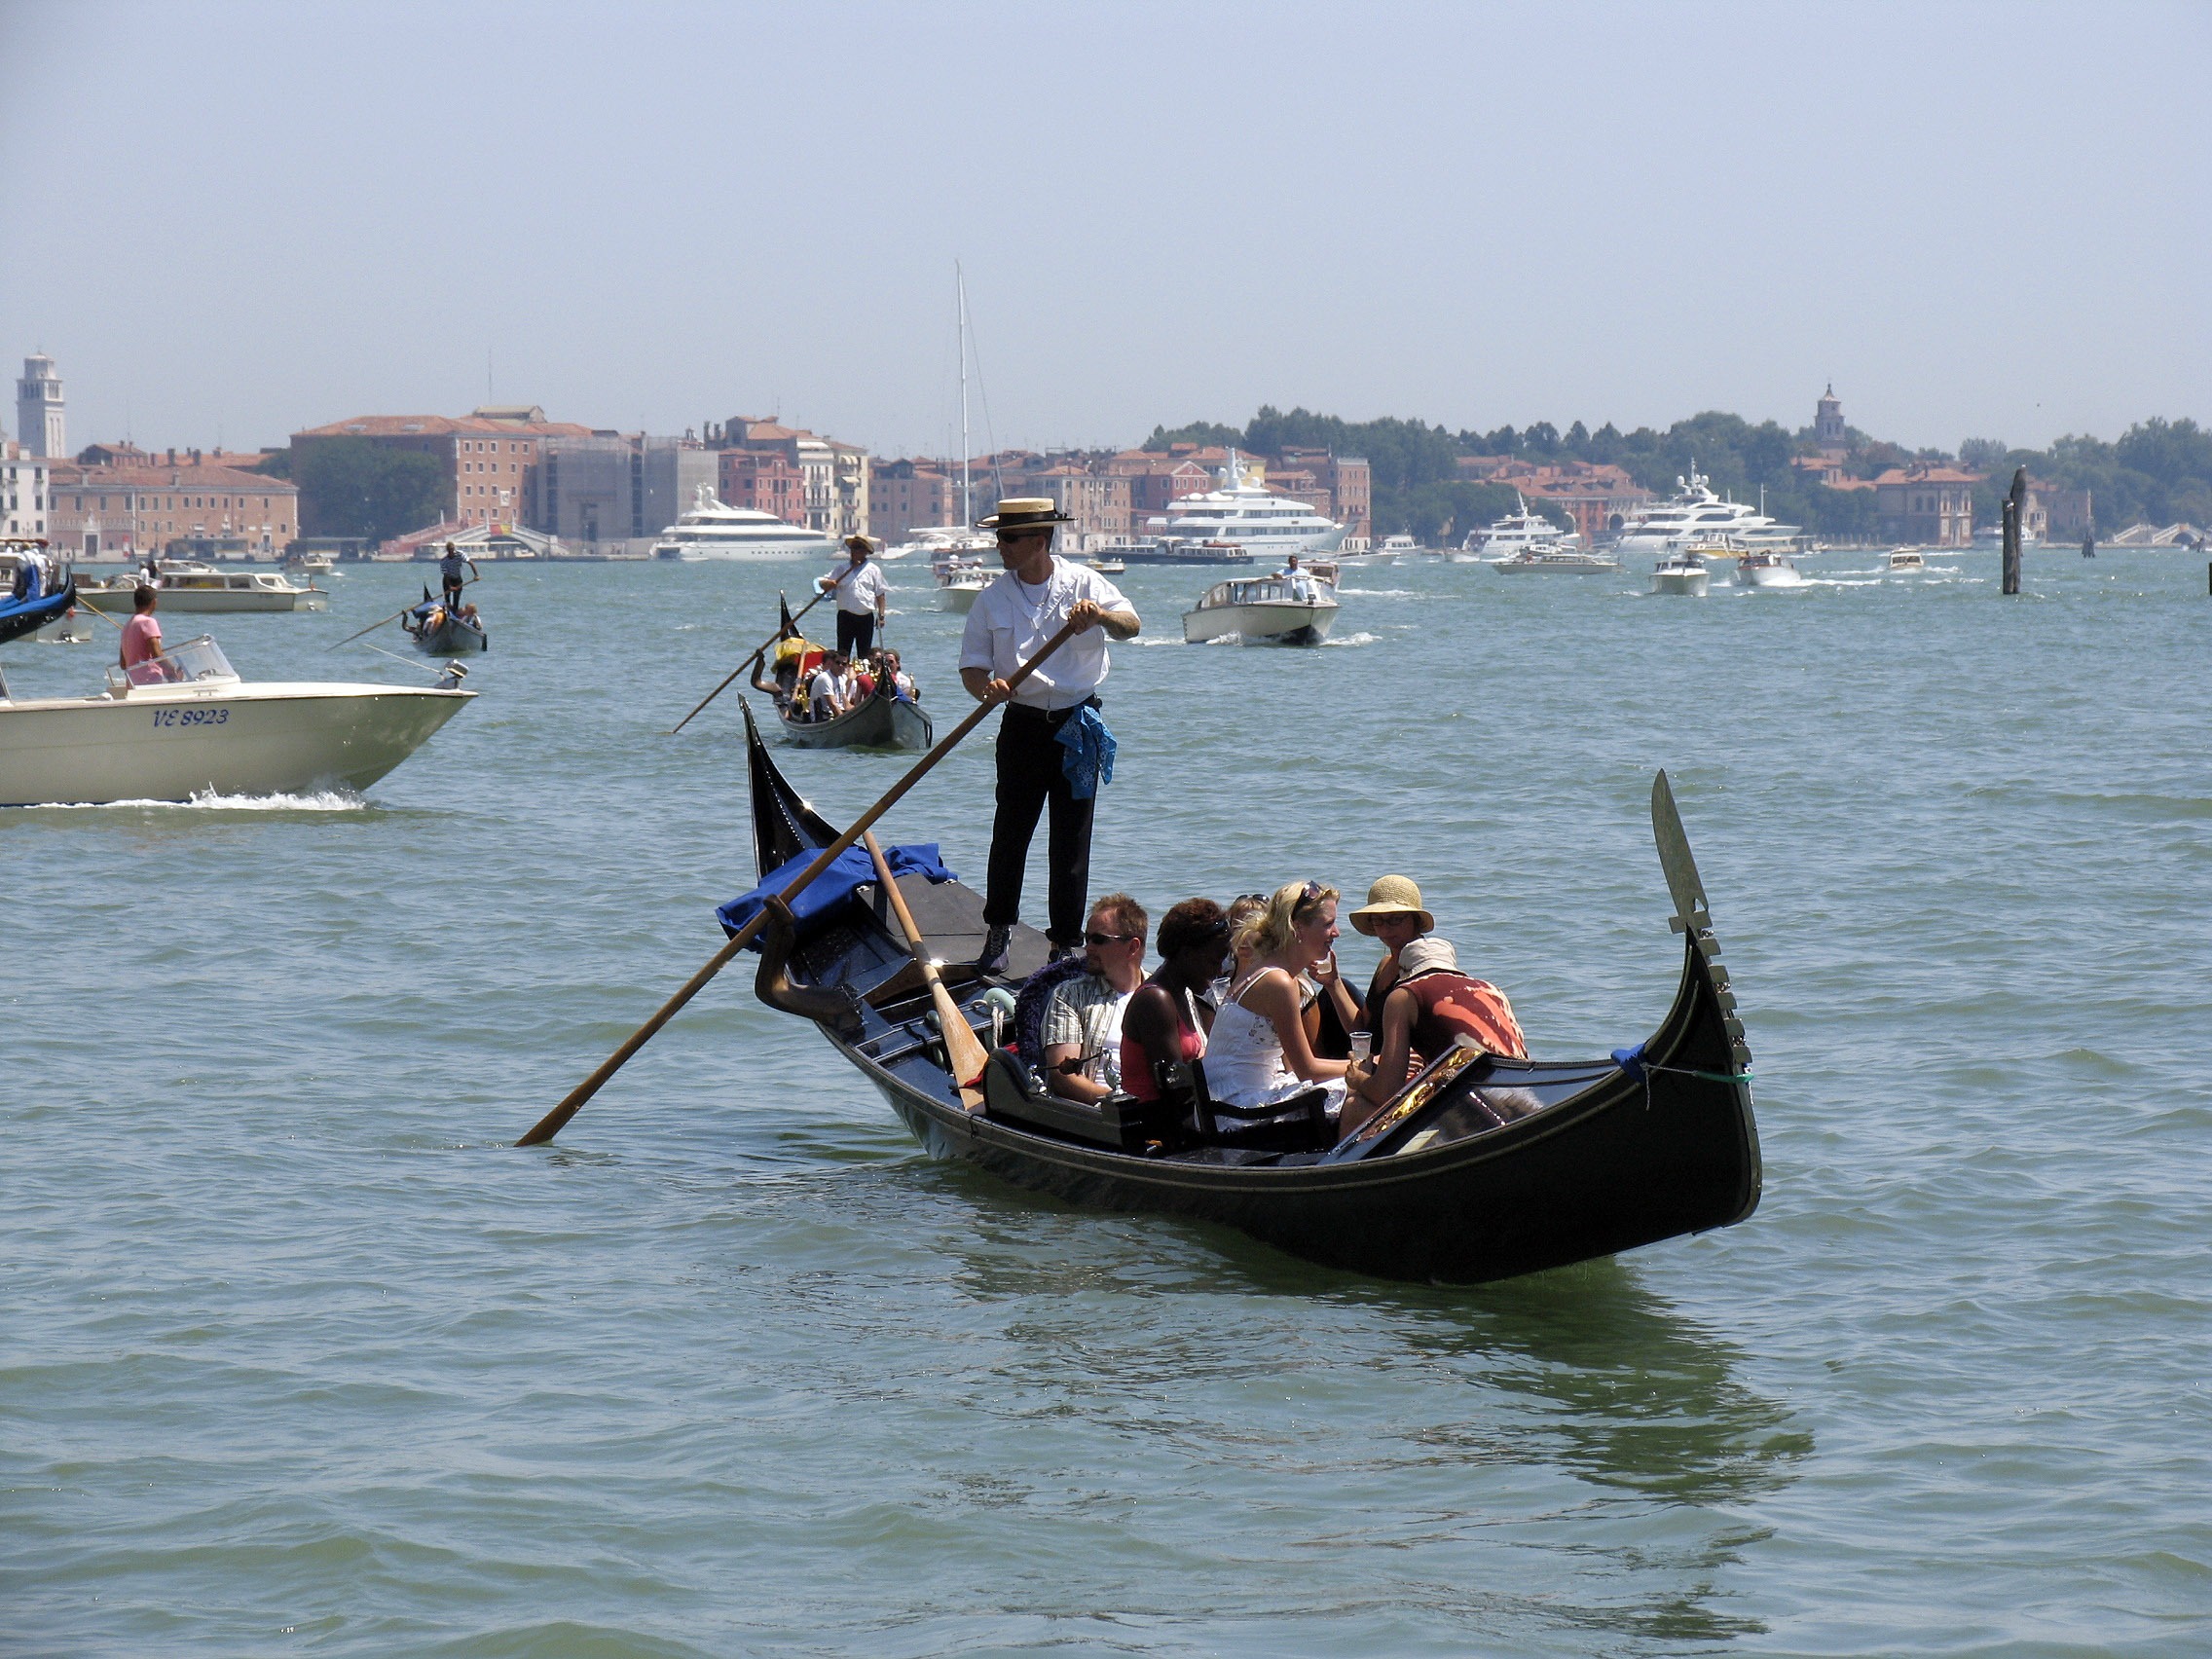
sea, boat, paddle, vehicle, sailing, lagoon, italy, venice, sports, boating, watercraft, rowing, skiff, watercraft rowing